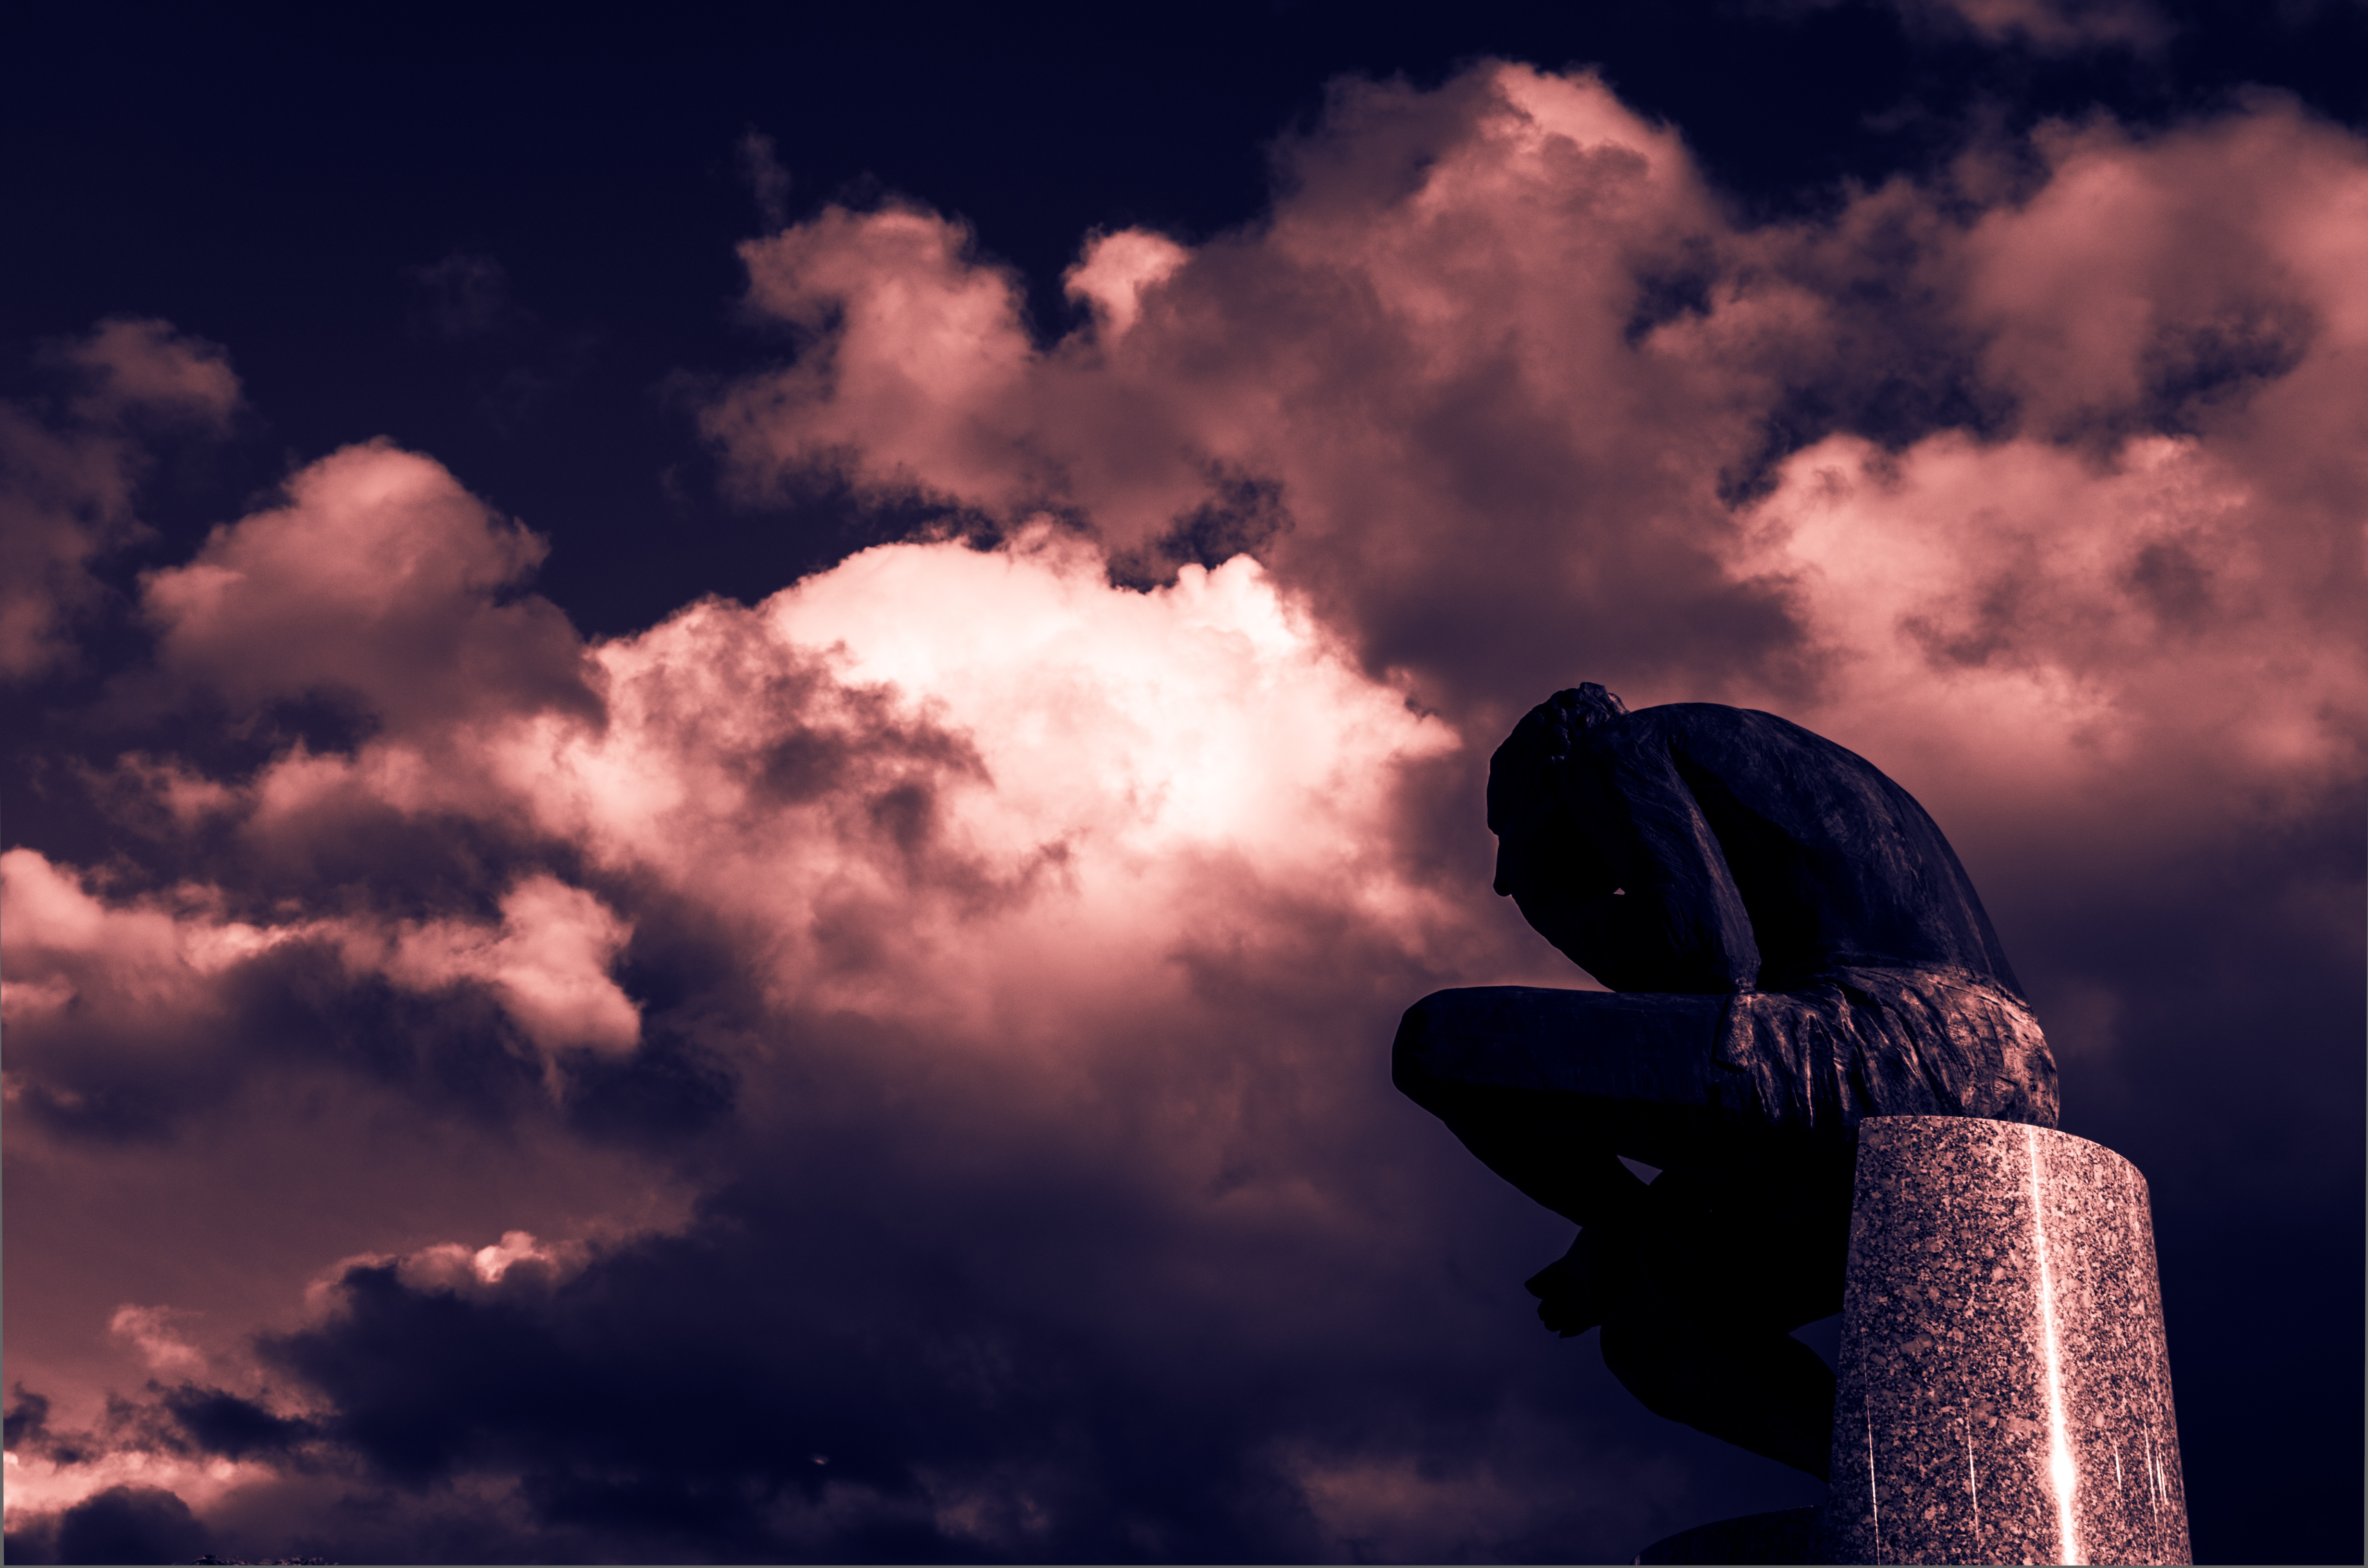
light, cloud, sky, sunset, sunlight, morning, dawn, atmosphere, dusk, evening, think, darkness, sculpture, art, madrid, meteorological phenomenon, atmosphere of earth